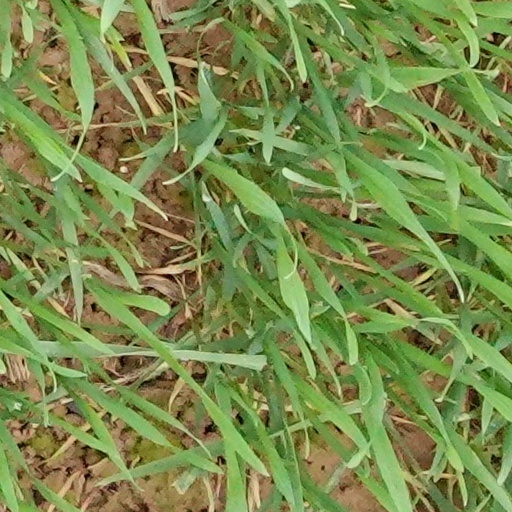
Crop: wheat